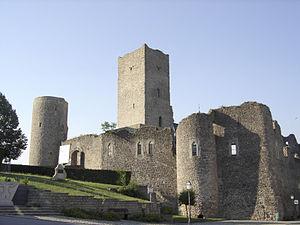
Le château d'Useldange (Luxembourg)
Useldange est une localité luxembourgeoise et le chef-lieu de la commune portant le même nom située dans le canton de Redange.